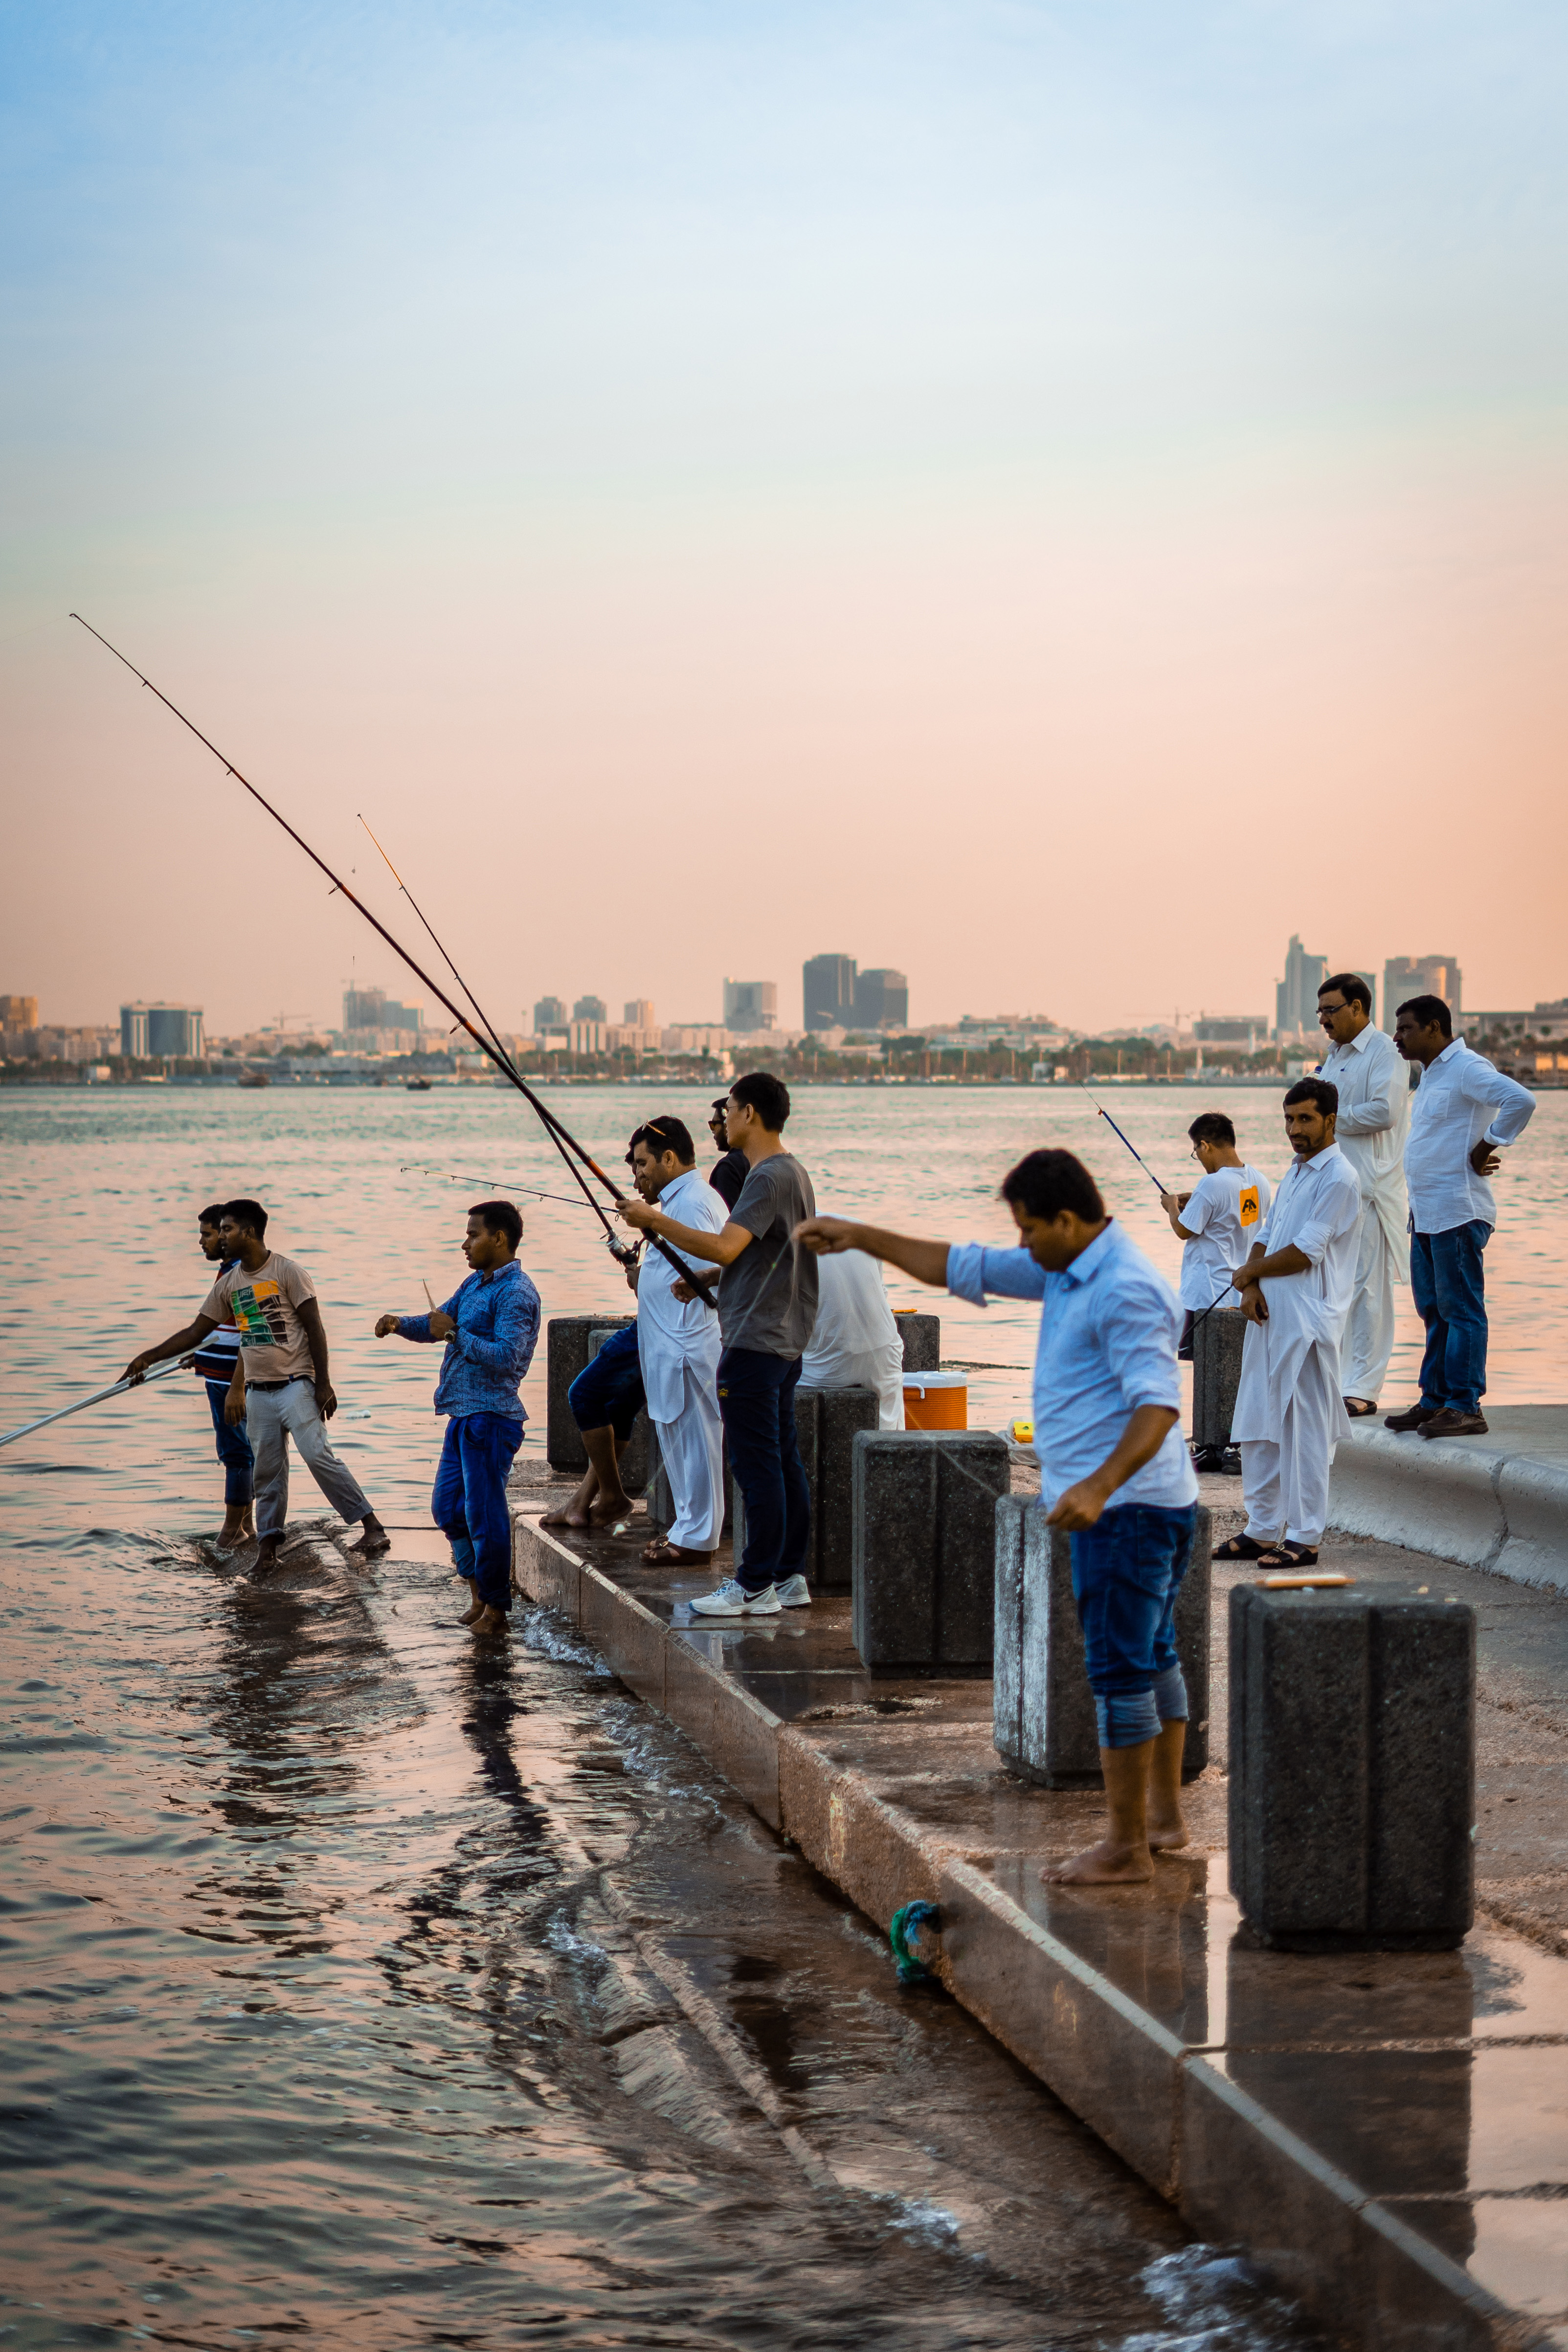
fisherman, fishing, angling, recreation, water, river, recreational fishing, fishing rod, pier, sea, casting fishing, tourism, fishing net, vehicle, art